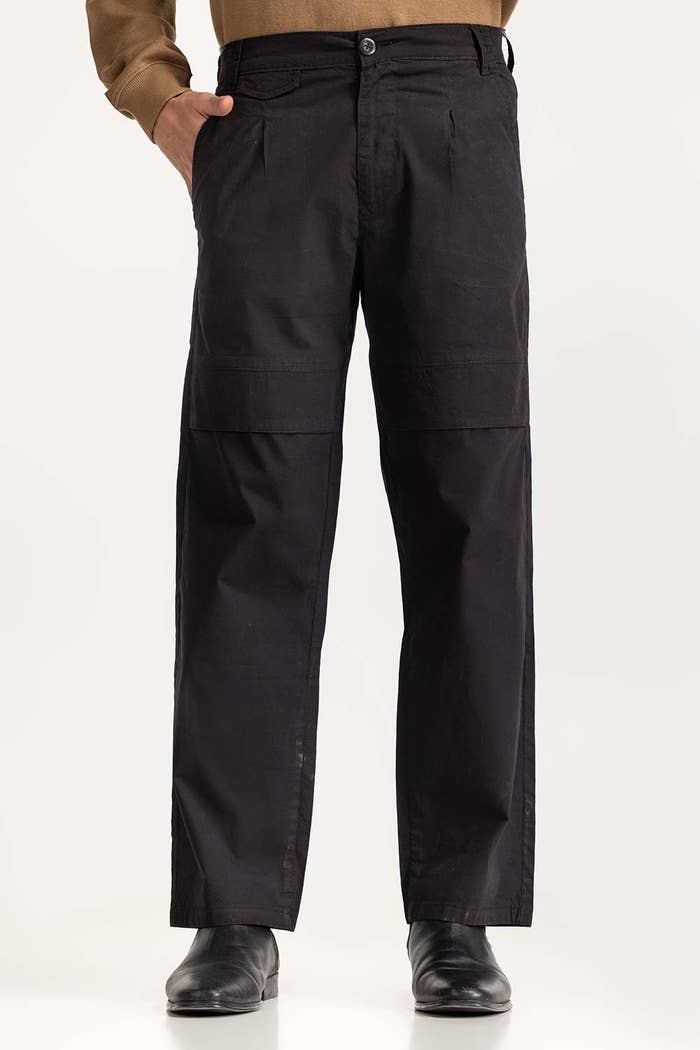
black cargo pants